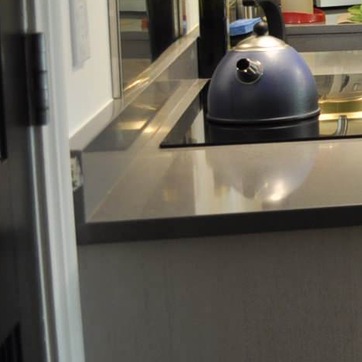
Material: polishedstone